James I. Mestrovitch

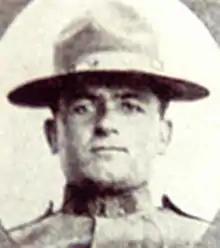
Medal of Honor recipient

Sergeant James I. Mestrovitch (May 22, 1894 – November 4, 1918) was a United States Army soldier who received the Medal of Honor, America's highest military decoration, for his valiant actions in World War I.